Sheikh Ubeydullah

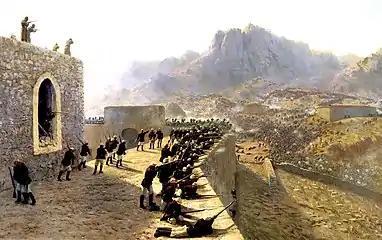
The defence of Bayazit 1877/1878

Sheikh Ubeydullah was from an already powerful family, the Şemdinan from the region of the same name – Şemdinan – who owned considerable amounts of land in the Kurdish areas of the Ottoman Empire. During the Russo-Turkish War in the late 1870s, Ubeydullah led the Kurdish tribal forces, defending the Ottoman Empire against the Russians. In the aftermath of the war, he filled a political vacuum left by the devastation in the area and assumed the Kurdish leadership in the region.